Rory Stewart

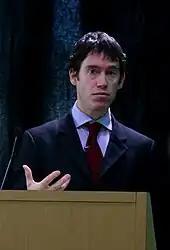
Stewart lecturing in 2008

In 2000, Stewart took leave from the Foreign Office to walk across Asia. This journey on foot involved Stewart walking for more than eighteen months, across much of Iran, Pakistan, and the Indian and Nepali Himalayas in 2000 and 2001, finishing with a 36-day solo walk across Afghanistan in the early months of 2002. He typically walked 20–25 miles a day, staying in village houses every night. He has also walked across sections of Western New Guinea and much of the United Kingdom. Stewart was awarded the Royal Scottish Geographical Society's Livingstone medal in 2009 "in recognition of his work in Afghanistan and his travel writing, and for his distinguished contribution to geography". His subsequent travel in the United Kingdom, and his writing on geography, was recognised by the Royal Geographical Society, which awarded him the Ness Award in 2018.